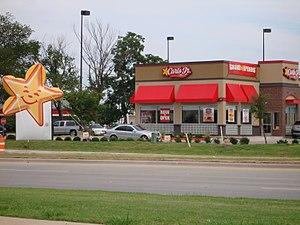
Ceci est une liste de restaurants de hamburgers remarquables. Un hamburger est un sandwich consistant en une ou plusieurs pièces de viande hachée cuite placée à l'intérieur d'un pain à hamburger en tranches. Les hamburgers sont souvent servis avec de la laitue, du bacon, des tomates, des oignons, des cornichons, du fromage et des condiments tels que la moutarde, la mayonnaise, le ketchup et la relish. Cette liste comprend les restaurants et les fast-foods qui servent principalement des hamburgers et des produits connexes.